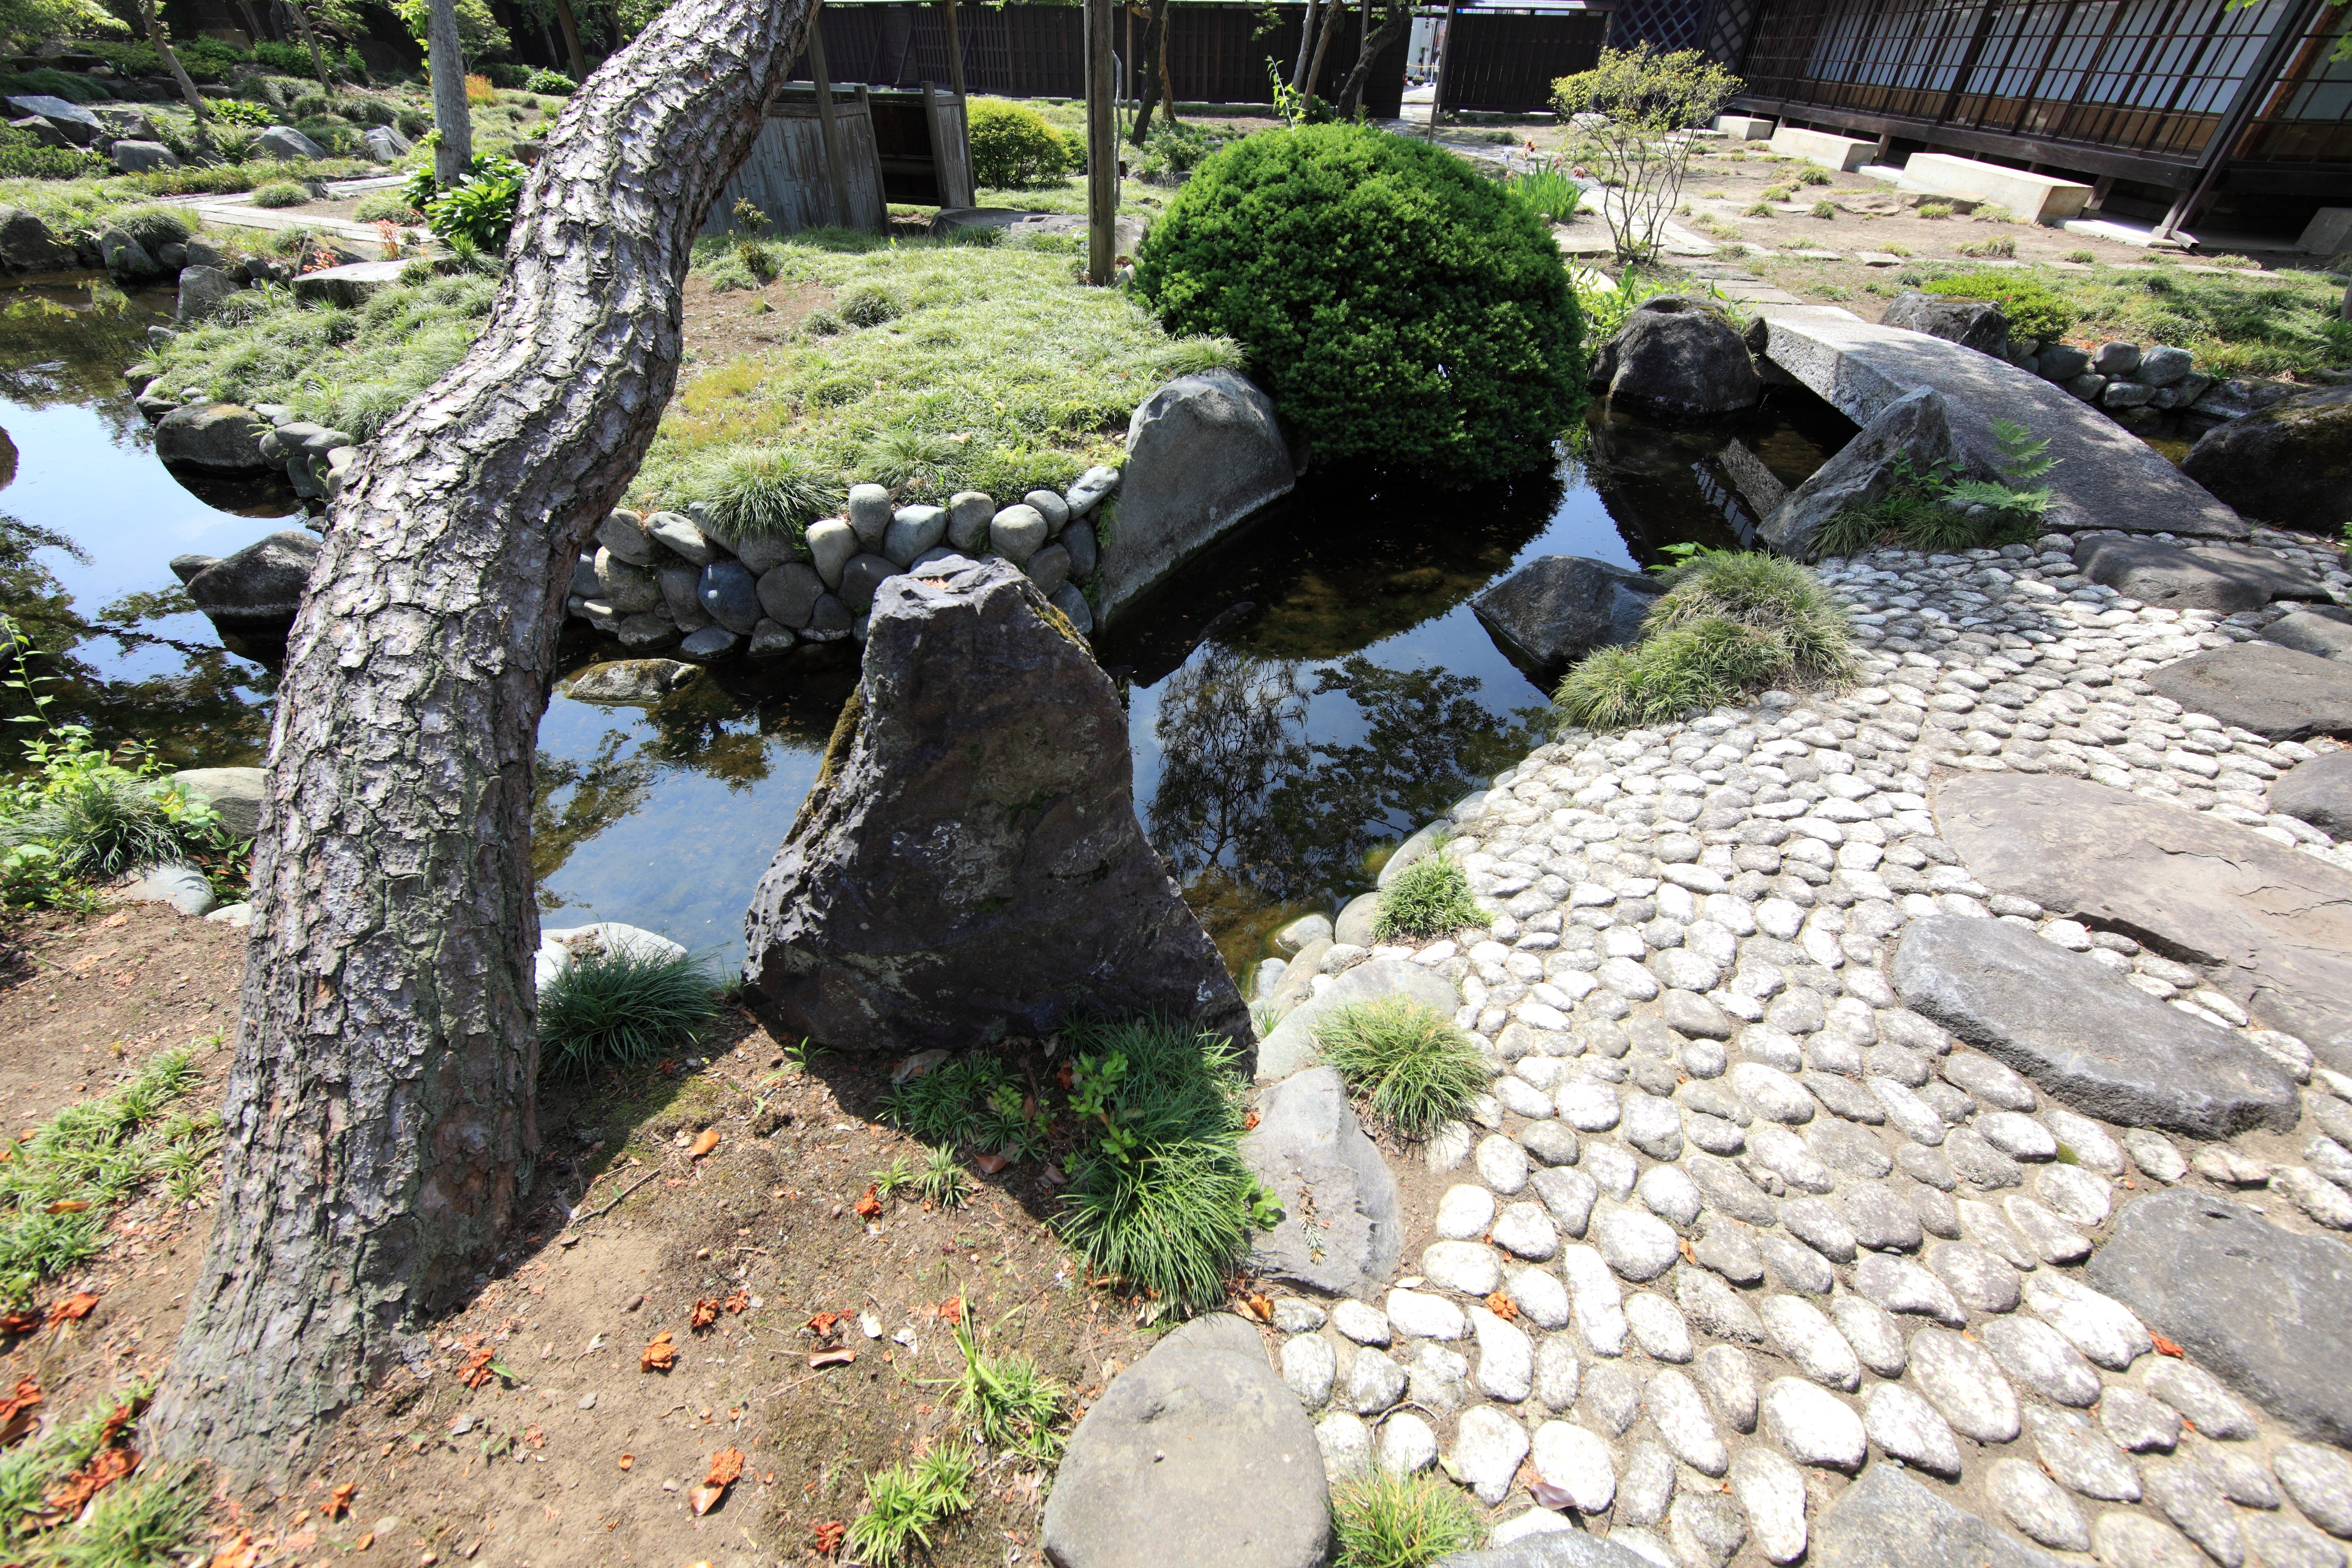
landscape, tree, grass, rock, plant, flower, walkway, pond, high, garden, cool image, landscaping, japanese, tochigi, 5d, style, hires, i, yard, markii, watercourse, hi, res, resolution, mooka, kinreisoh, outdoor structure